Enemy of the people

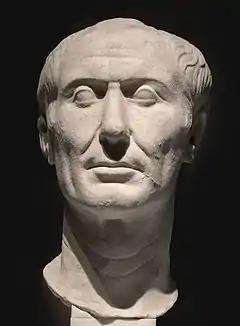
In the year 49 BCE, the Roman Senate declared Julius Caesar the enemy of the people of Rome (hostis publicus).

The terms enemy of the people and enemy of the nation are designations for the political opponents and the social-class opponents of the power group within a larger social unit, who, thus identified, can be subjected to political repression.